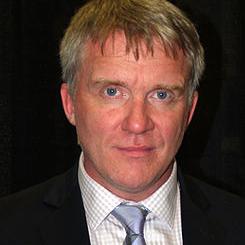
Age: 44